Muskogee County Sheriff's Office

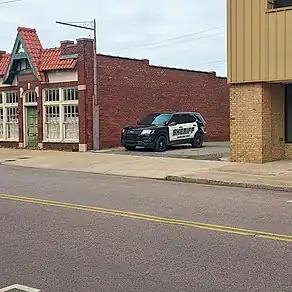
A parked Muskogee County Sheriff Vehicle

Since the establishment of the Muskogee County Sheriff's Office, two deputies have died in the line of duty.